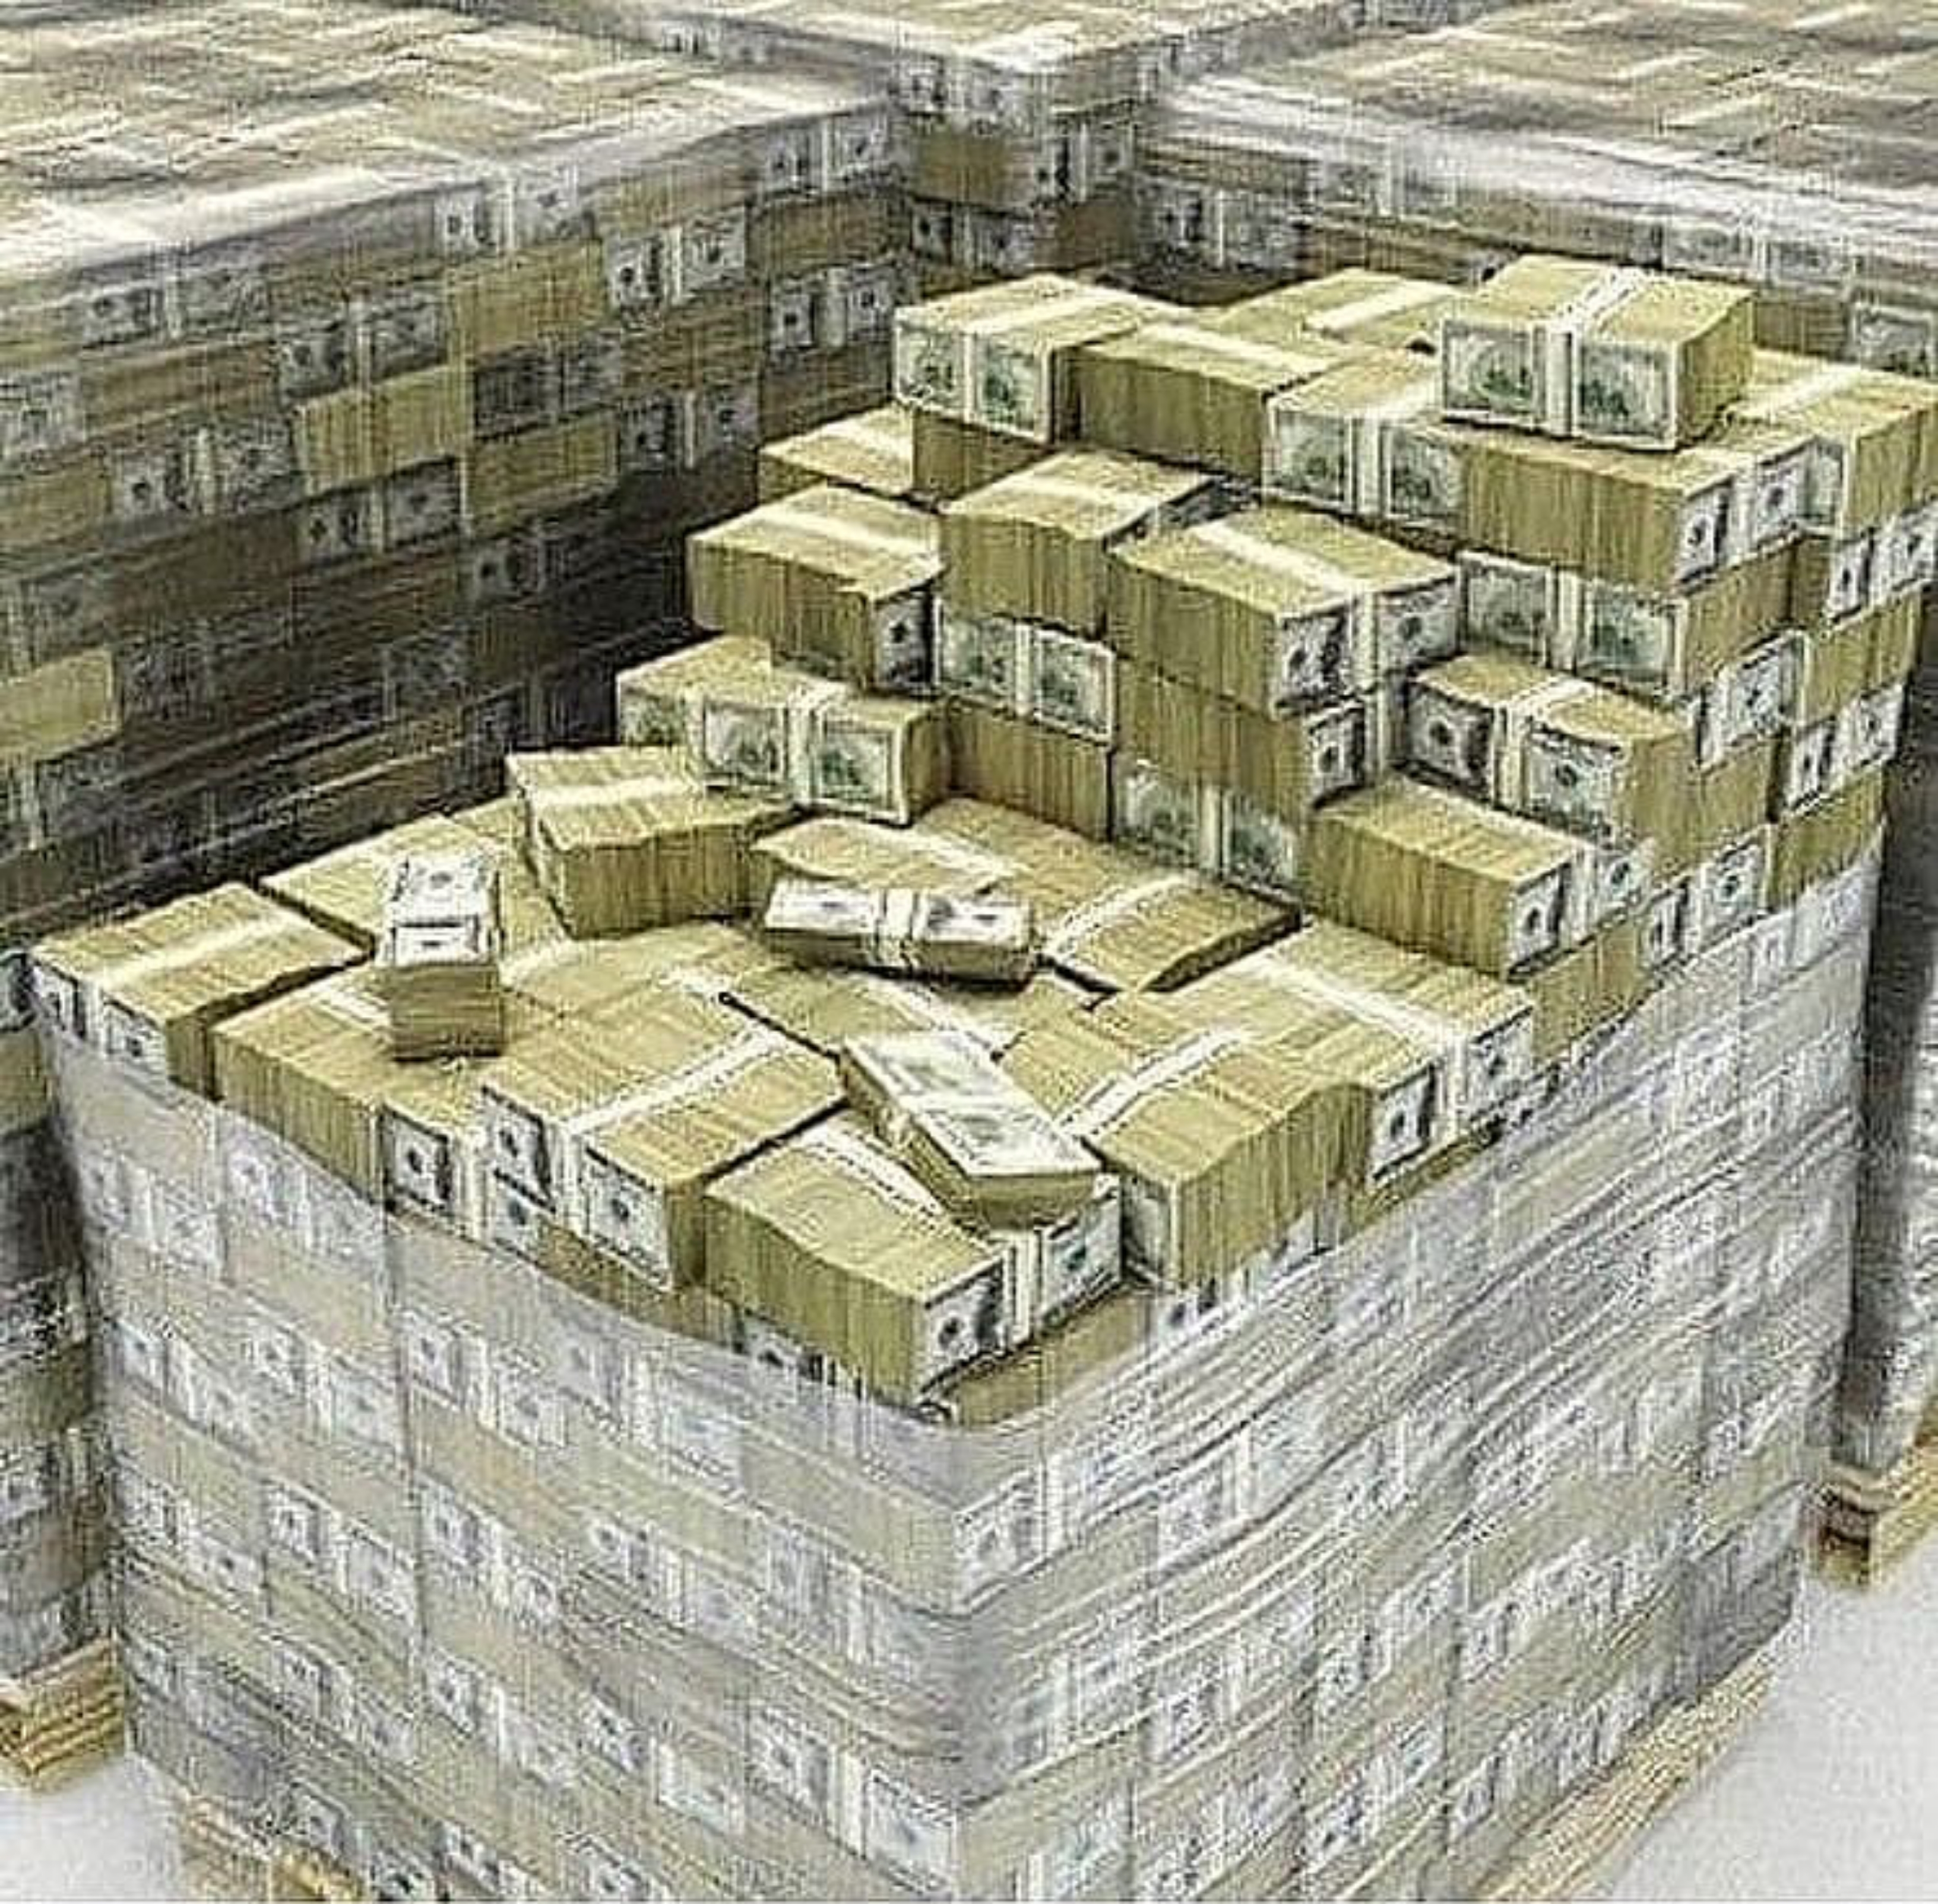
money, property, product, wood, architecture, urban design, building, rectangle, real estate, brick, building material, composite material, engineering, landscape, human settlement, facade, metal, mixed use, box, tower block, roof, art, paper product, commercial building, hardwood, city, plan, transport, cardboard, mesh, screenshot, pattern, concrete, wicker, illustration